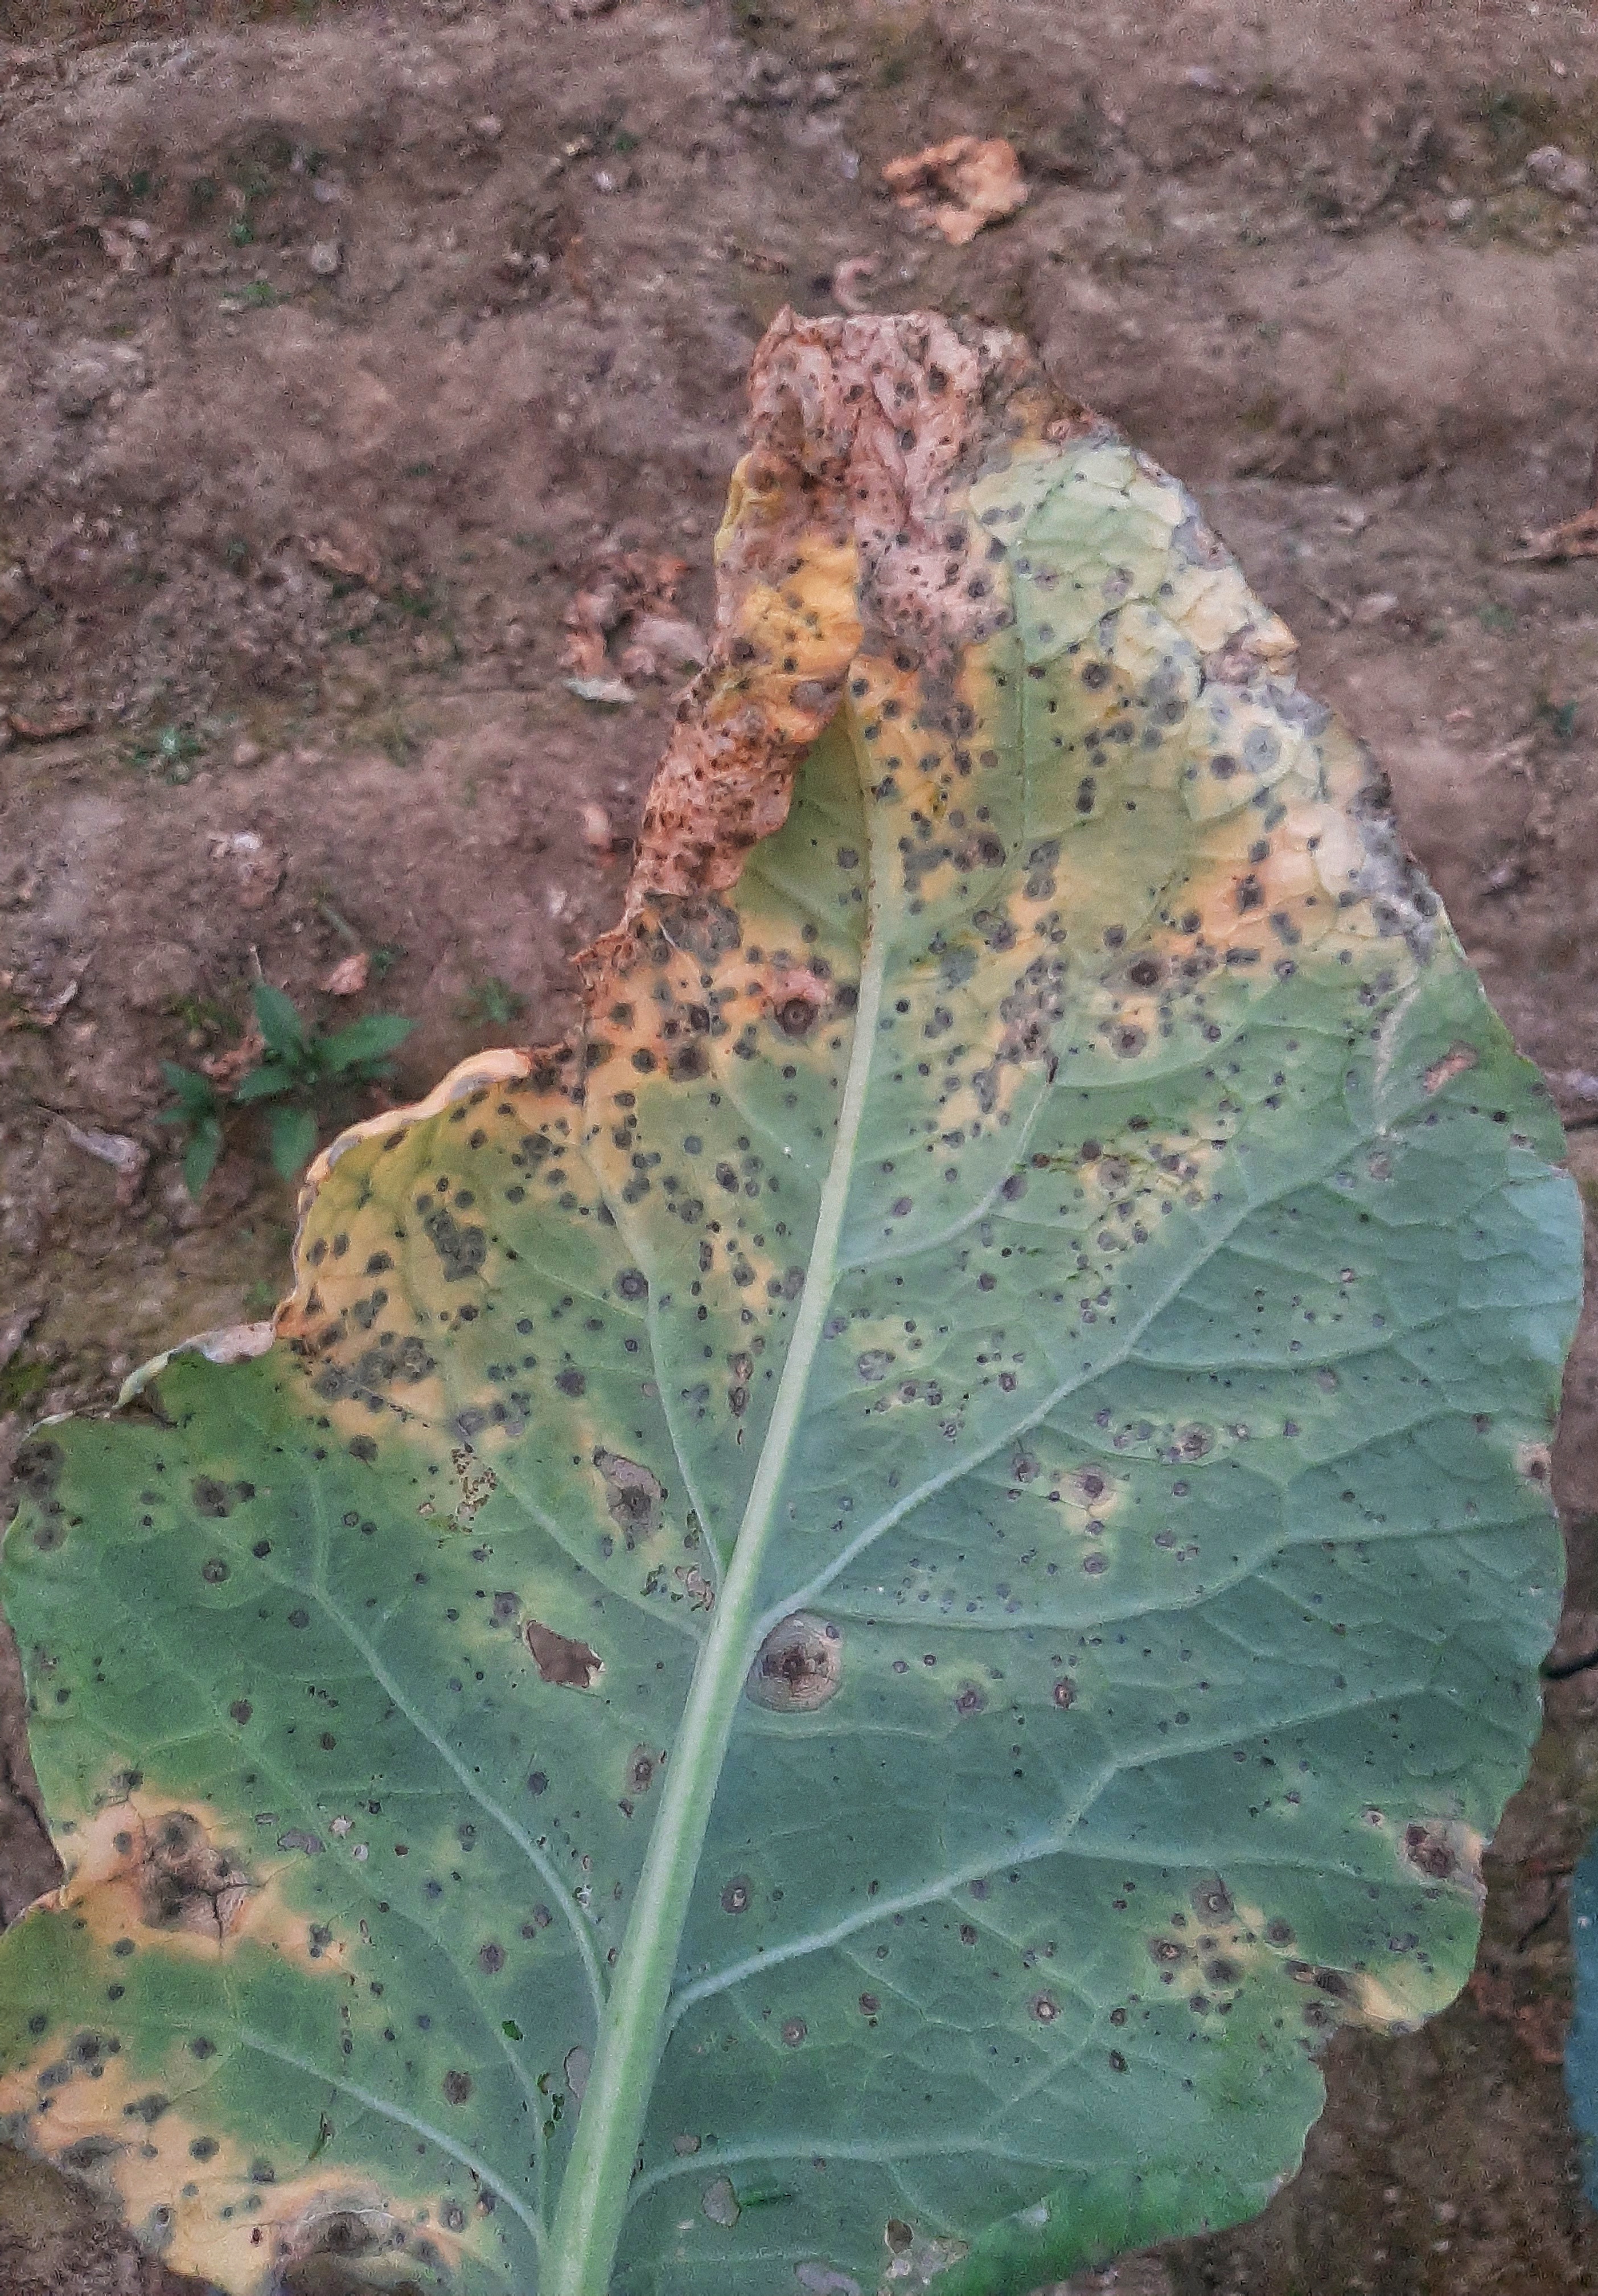
Label: Downy Mildew